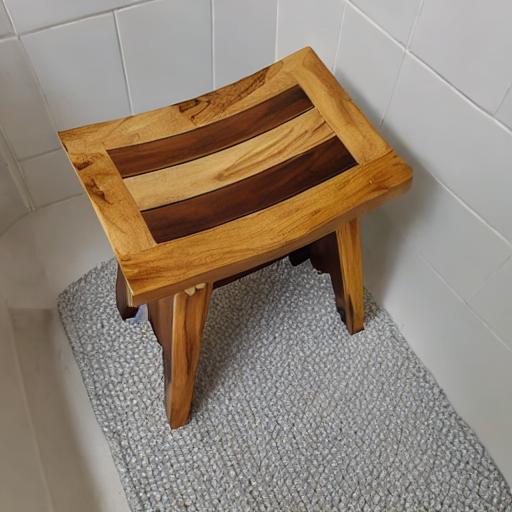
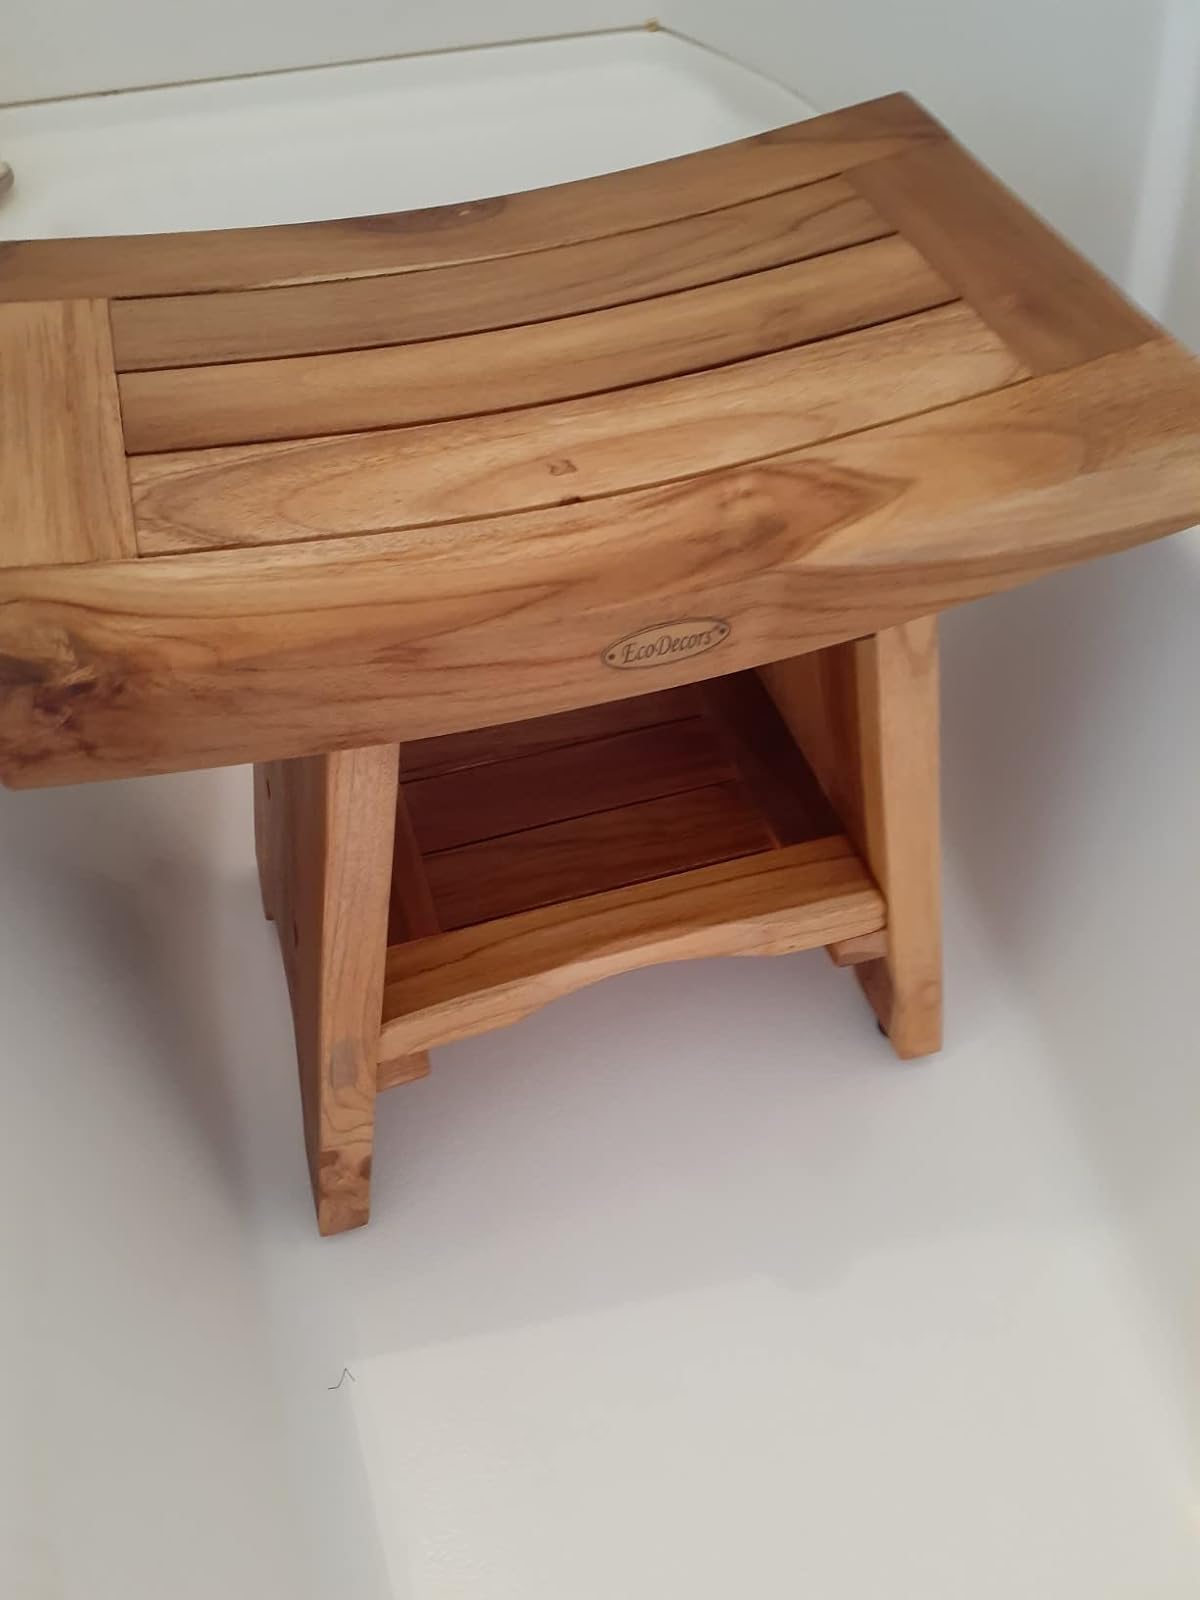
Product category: stool
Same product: no